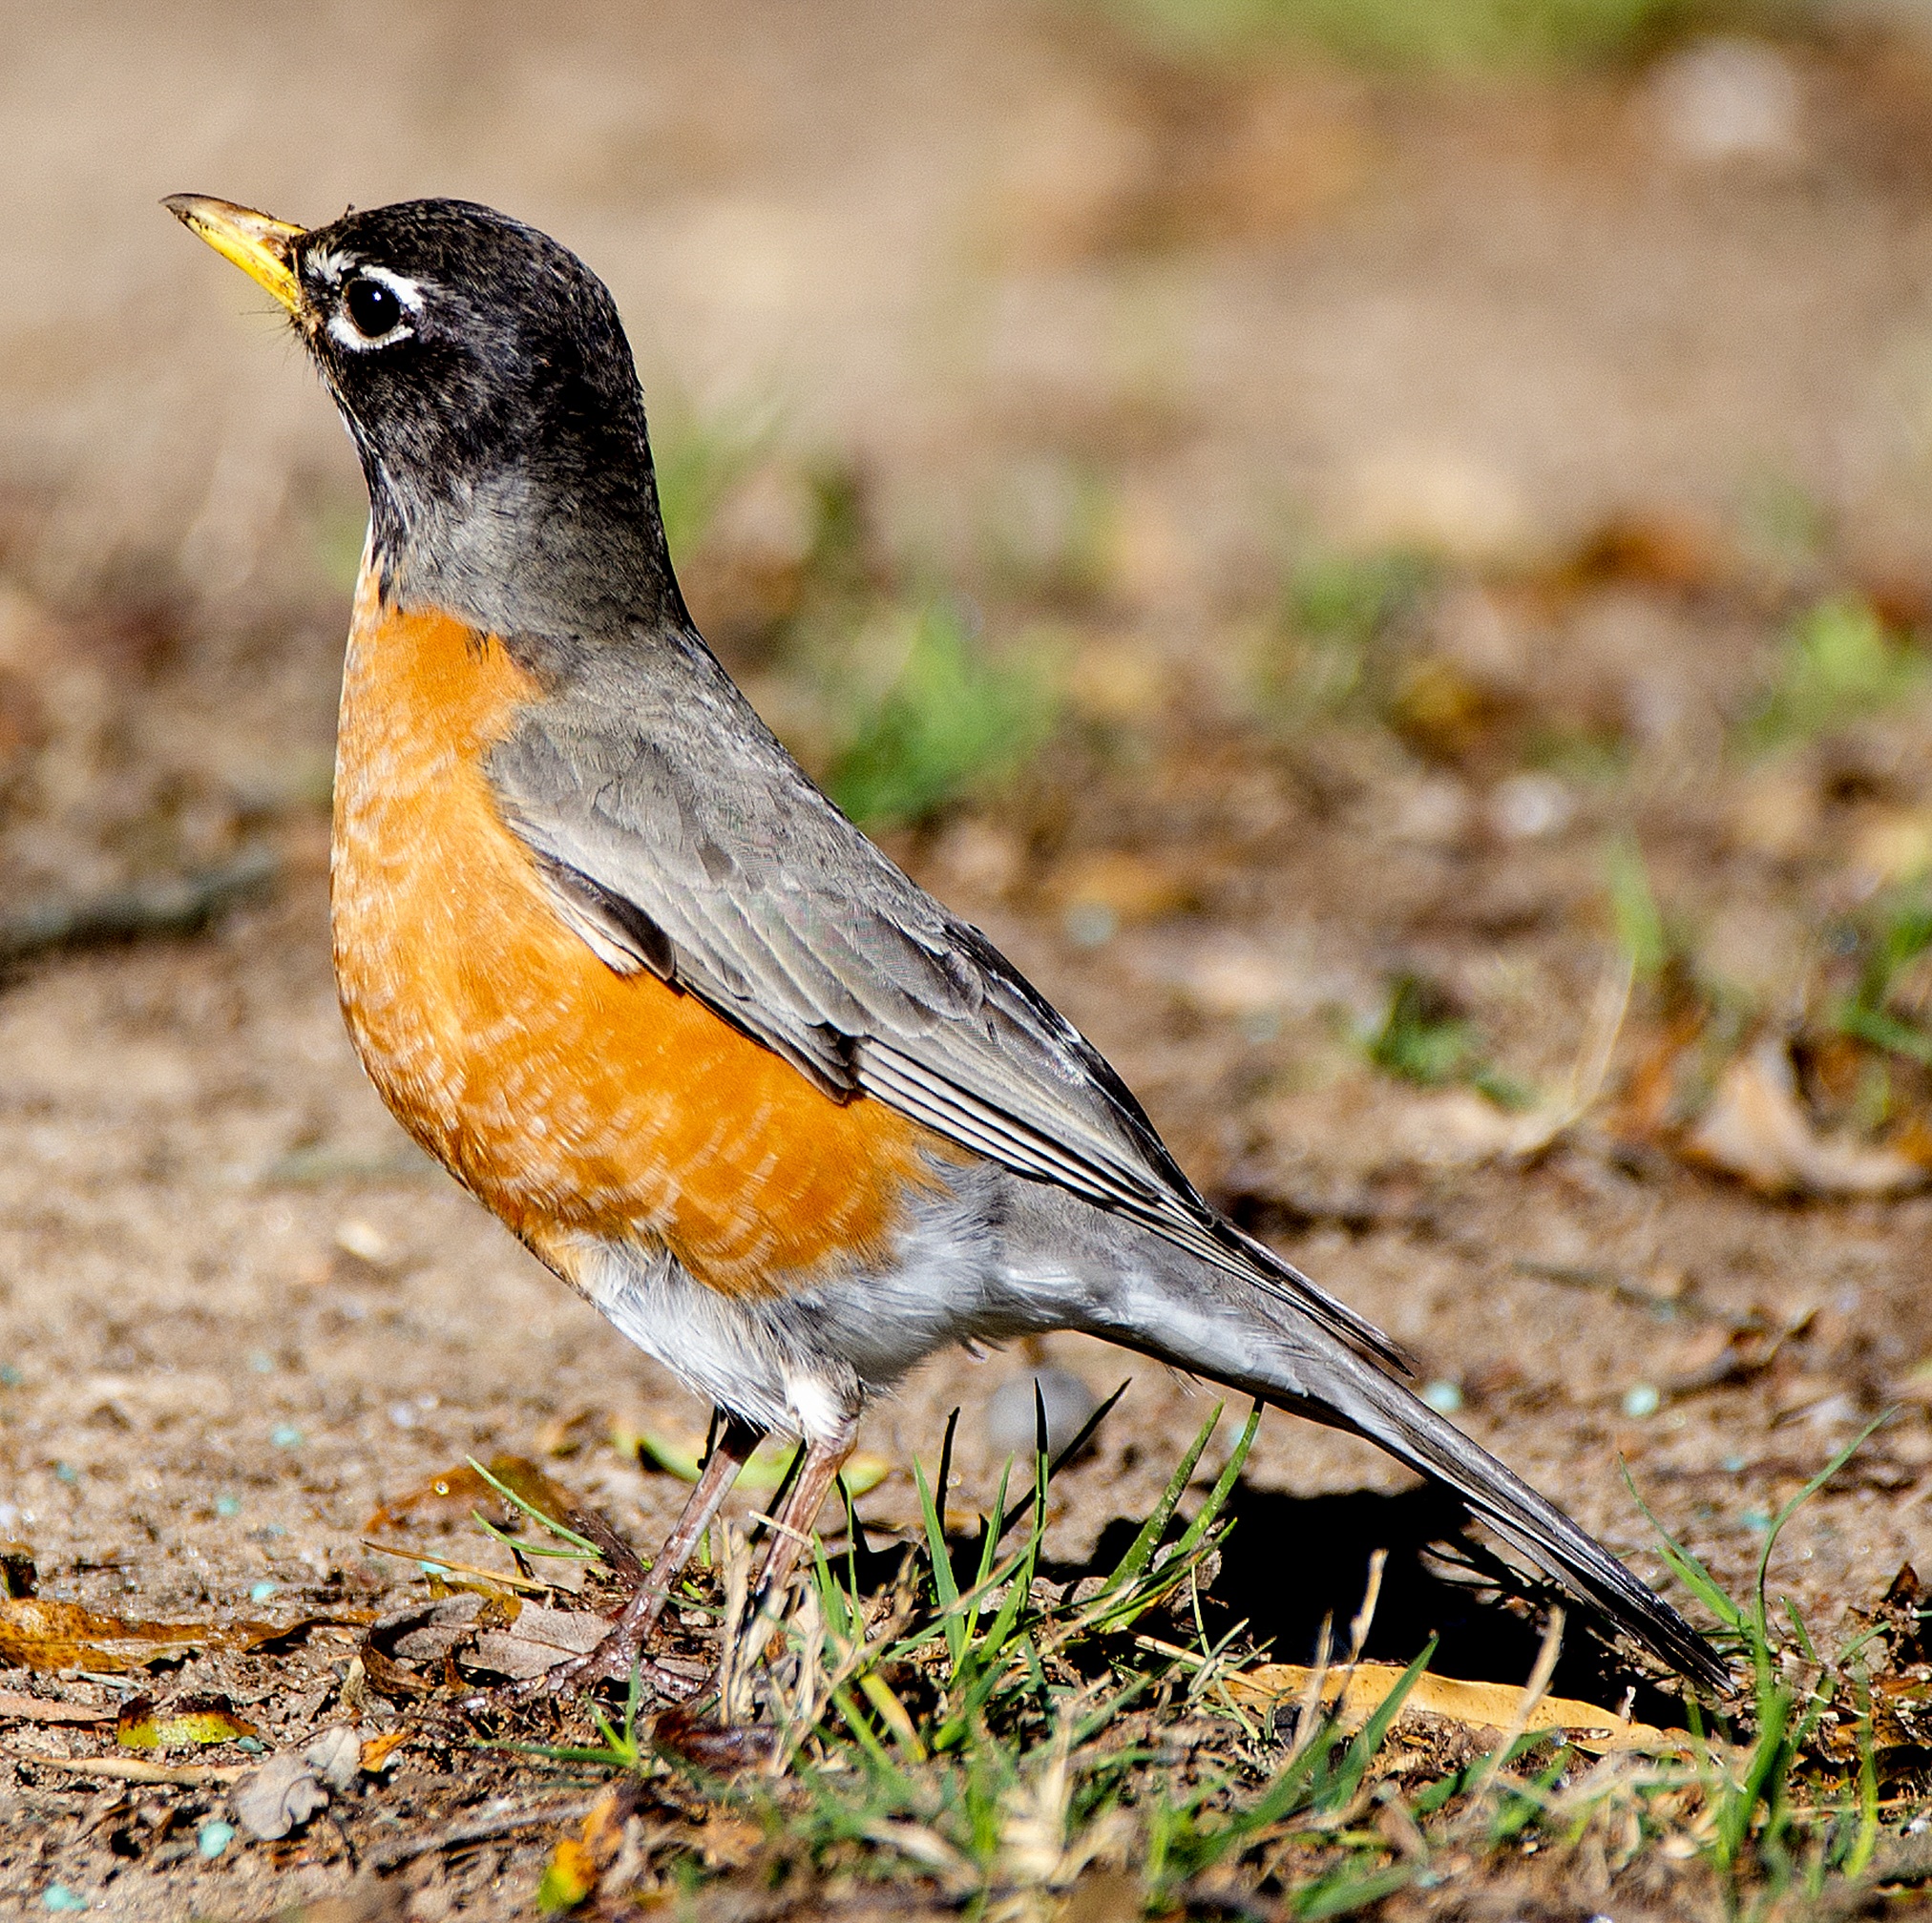
nature, outdoor, branch, bird, animal, fly, wildlife, beak, robin, fauna, life, vertebrate, finch, yard, brambling, old world flycatcher, perching bird, emberizidae